Mississippi Heritage Trust

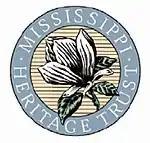

The Mississippi Heritage Trust (MHT) was established in 1992 as a non-profit preservation organization in the state of Mississippi. Its mission is to save and renew places meaningful to Mississippians and their history, which is accomplished by education, advocacy, and preservation. MHT is supported by private resources that include special funding events, membership fees, grants, and gifts. MHT is governed by a Board of Trustees, with day-to-day operation under the guidance of an Executive Director and staff located in Cleveland, Mississippi.